Pattadakal

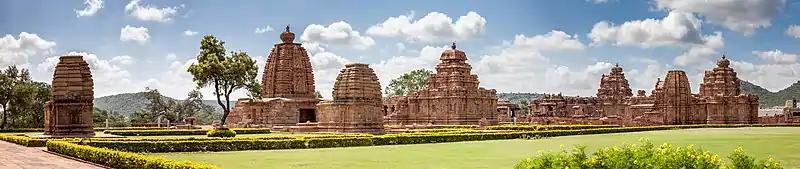

Pattadakal ("Stone of coronation") was considered a holy place, being where the Malaprabha river turned northwards towards the Himalayas and the Kailasha mountain ("uttara-vahini"). As its name implies, it was used during the Chalukya dynasty for coronation ceremonies, such as that of Vinayaditya in the 7th century CE. Other names this place was known by were Kisuvolal meaning "valley of red soil", Raktapura meaning "city of red", and Pattada-Kisuvolal meaning "red soil valley for coronation". The site, states Archaeological Survey of India, is mentioned in texts by Srivijaya and is referred to by Ptolemy as "Petirgal" in his "Geography".